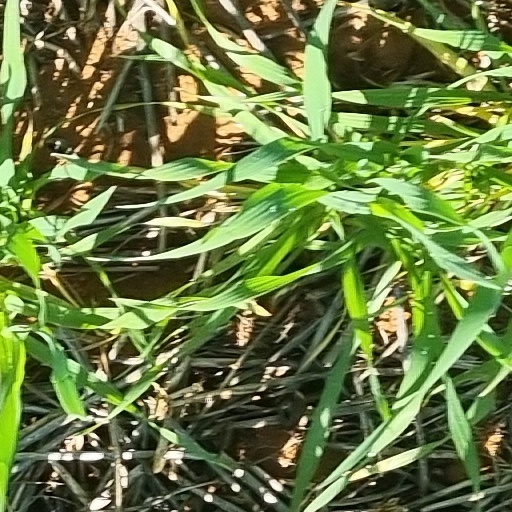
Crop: wheat